Beethoven: The Ultimate Canine Caper

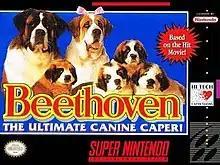
Super NES cover art

Beethoven: The Ultimate Canine Caper (also known as Beethoven's 2nd or Beethoven) is a platform game developed by Riedel Software Productions and published by Hi Tech Expressions for the Super Nintendo Entertainment System, Game Boy, and MS-DOS compatible operating systems. The game is an adaption of the 1993 film "Beethoven's 2nd". The MS-DOS conversion was developed by Rozner Labs Software. Versions of the game were developed for the Sega Genesis and Game Gear but never released.